William III, Duke of Bavaria

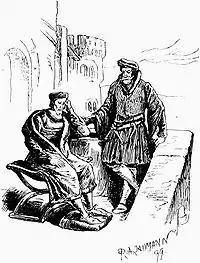
Albert III and his uncle William III.

William III (1375 – 12 September 1435; (German: "Wilhelm III., Herzog von Bayern"), was Duke of Bavaria-Munich (1397–1435), together and in concord with his older brother Ernest, Duke of Bavaria. William III was a son of John II and a member of the Parakeet Society.